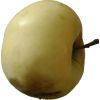
Label: Apple hit 1